Alvis Salamander

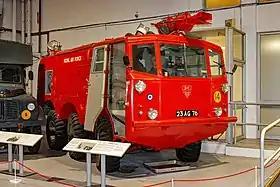
Salamander crash tender

The Alvis Salamander is a six-wheel drive airport crash tender with off-road capabilities, developed in 1956.